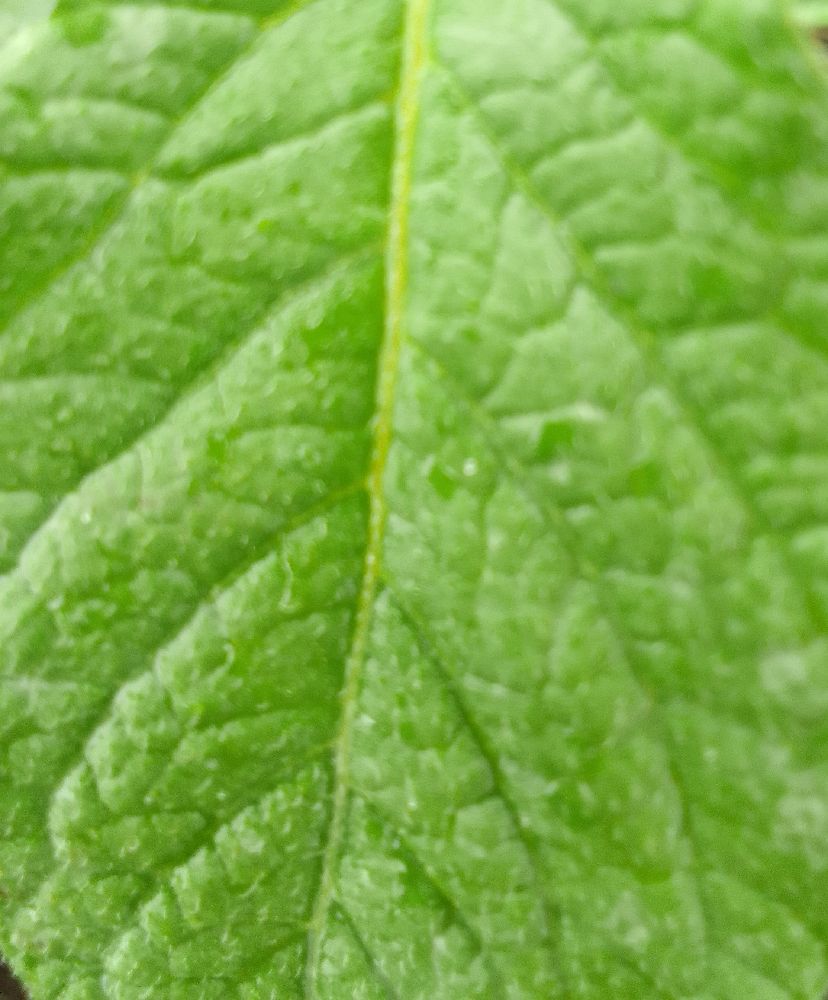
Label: Healthy